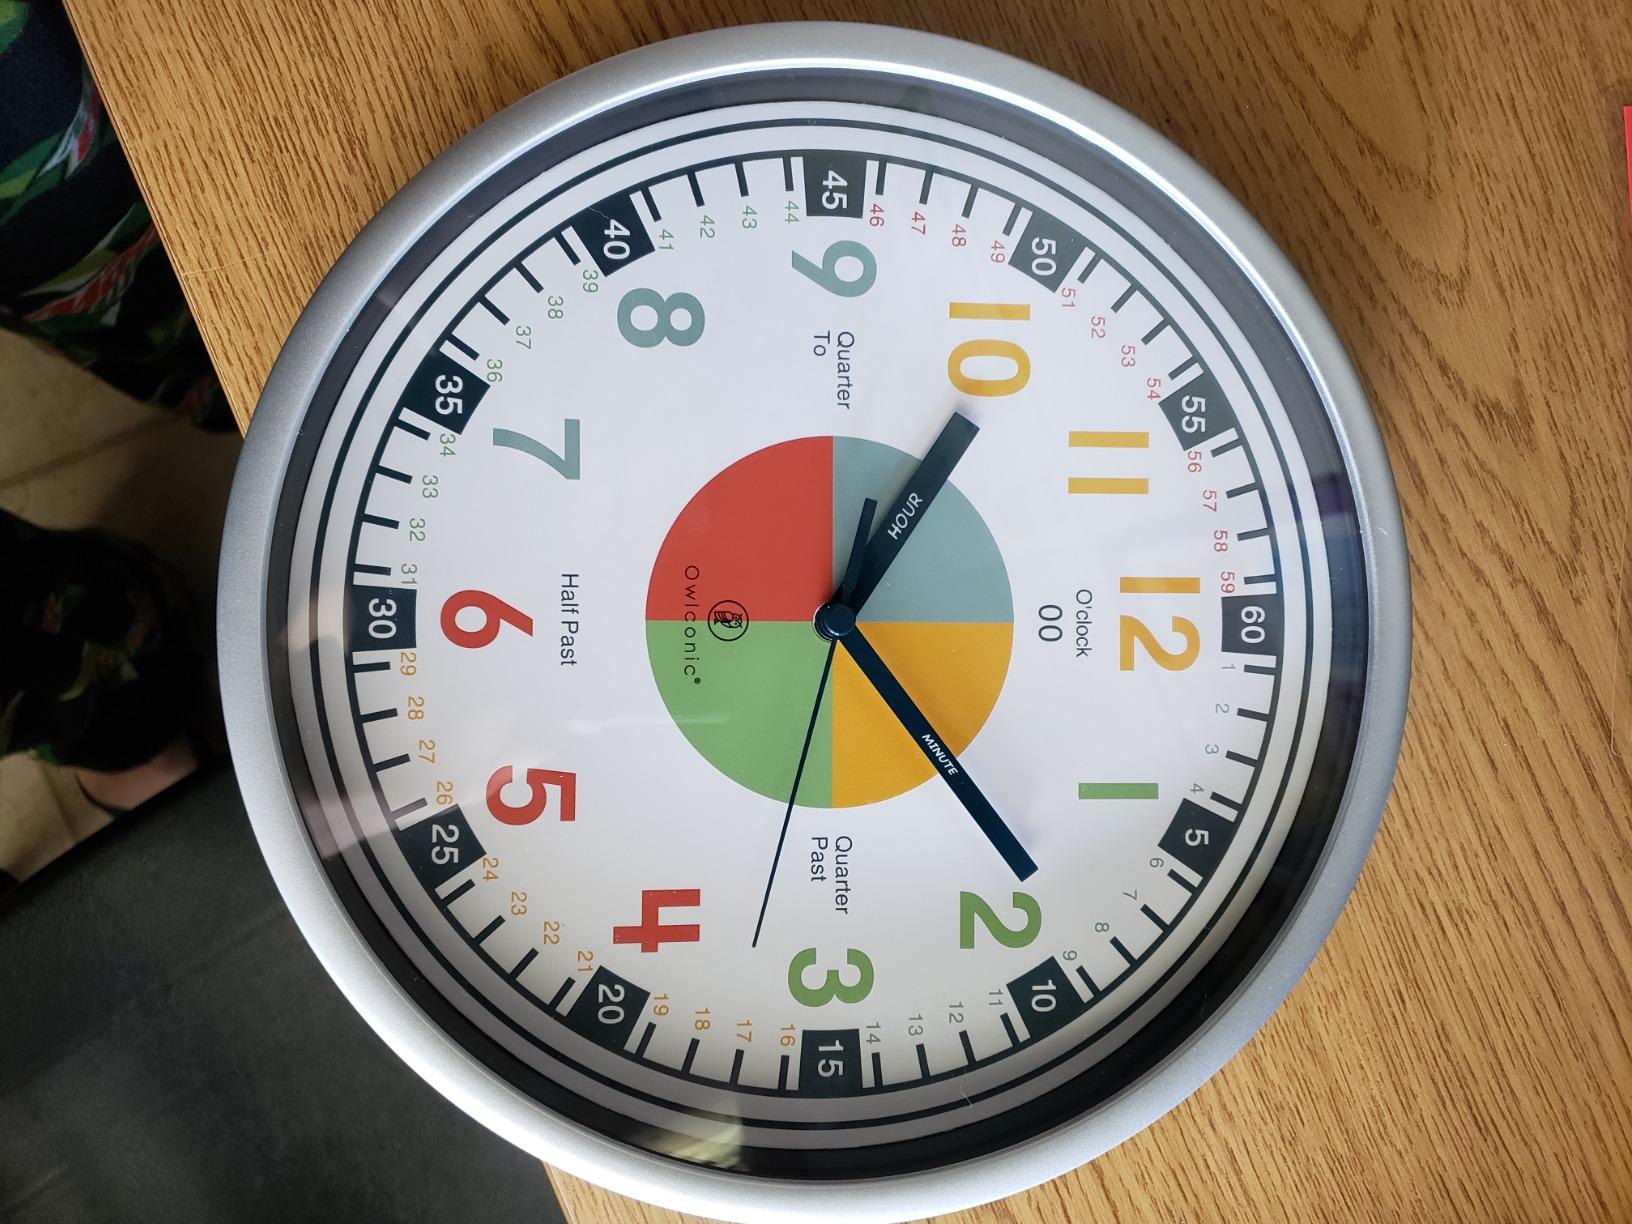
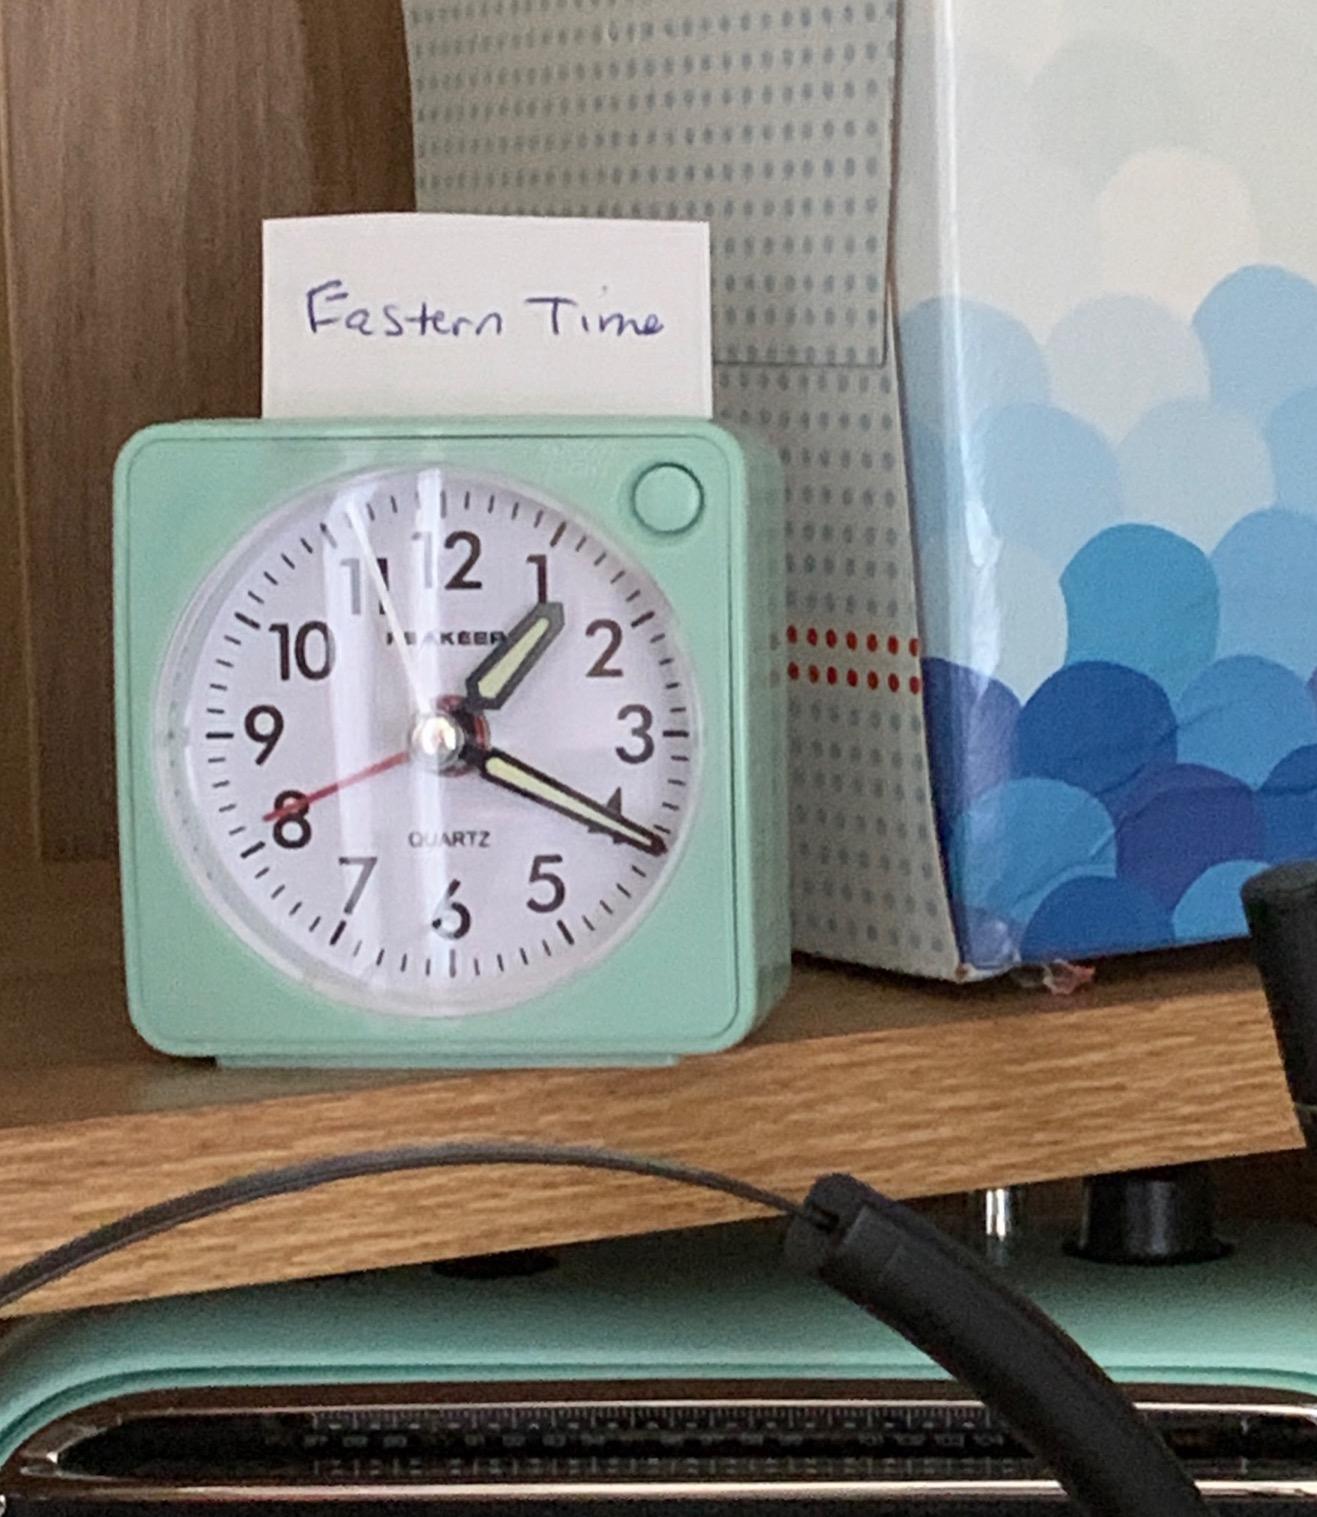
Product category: clock
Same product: no